Dharmaguptaka

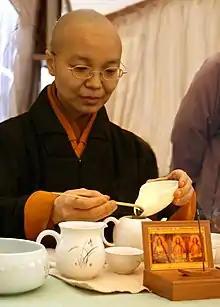
Full bhikṣuṇī ordination is common in the Dharmaguptaka lineage. Vesak festival, Taiwan.

The Dharmaguptakas made more efforts than any other sect to spread Buddhism outside India, to areas such as Iran, Central Asia, and China, and they had great success in doing so. Therefore, most countries which adopted Buddhism from China, also adopted the Dharmaguptaka vinaya and ordination lineage for bhikṣus and bhikṣuṇīs. According to A. K. Warder, in some ways the Dharmaguptaka sect can be considered to have survived to the present in those East Asian countries. Warder further writes: